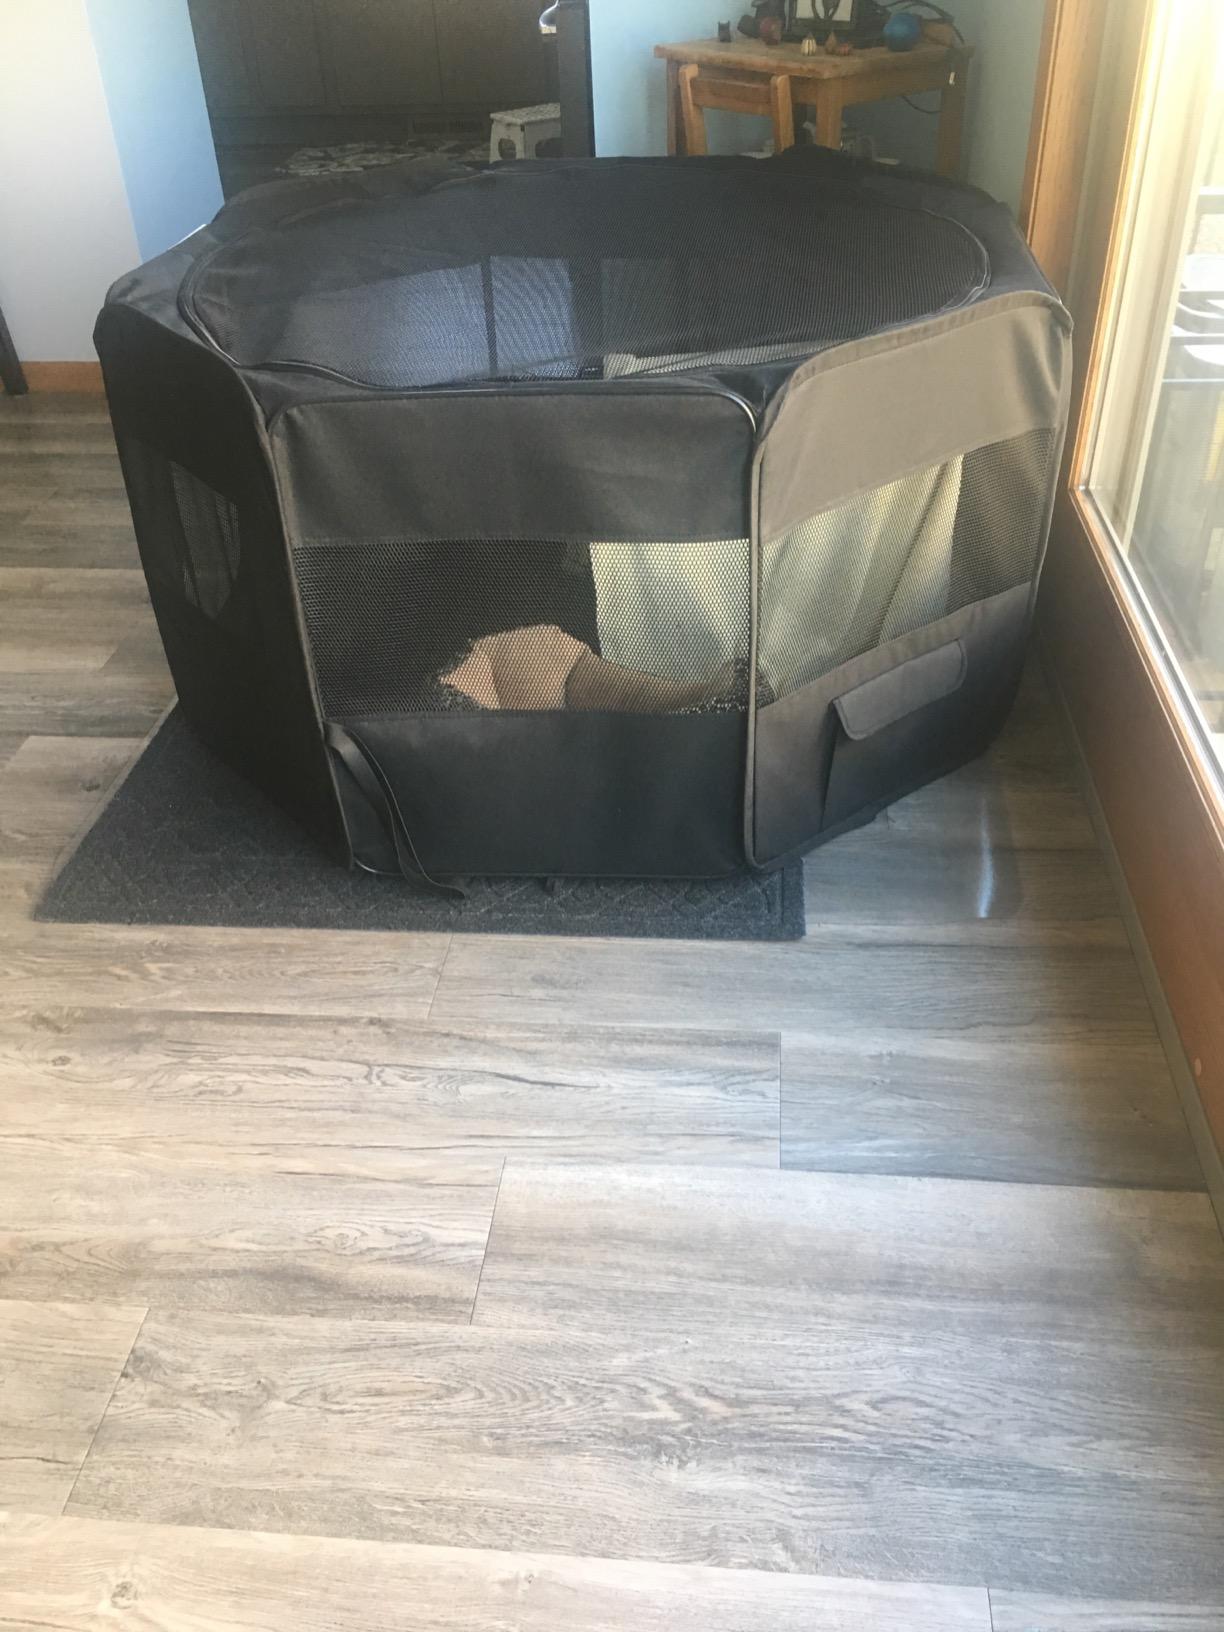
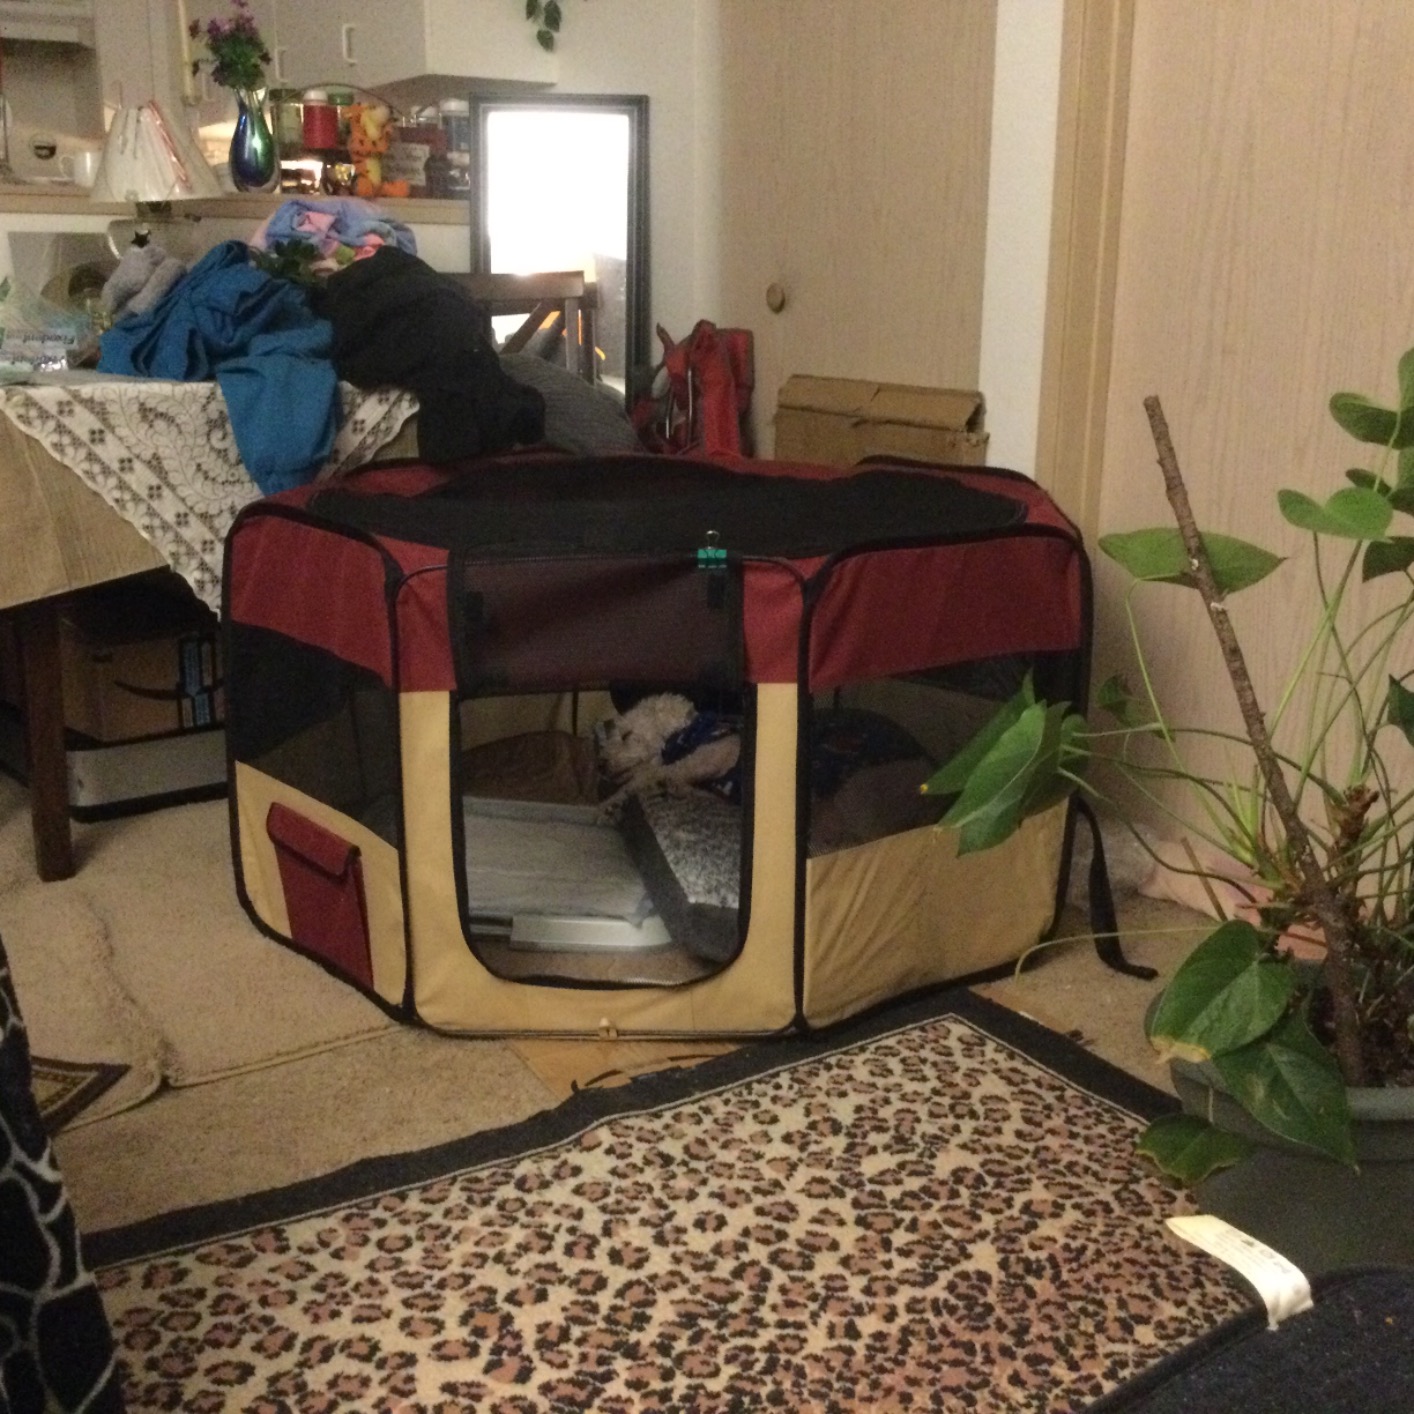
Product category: items_kennel
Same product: no